Obraz (organization)

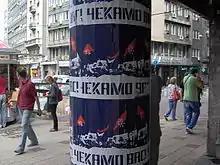
"We are waiting for you!", a message to participants of the 2009 Belgrade Gay Pride Parade that was ultimately banned by the state.

But that anti-LGBT sentiment is characteristic also of other organizations, like Fatherland Front "Obraz", which according to Nebojša M. Krstić, president of movement "verbally fights against abuses of human rights committed for the sake of legalization of sexually deviant homosexuals and lesbians and numerous sects in our country" Members of the organization chanted "Death to faggots".